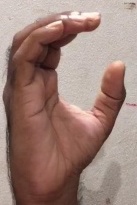
ASL sign: C